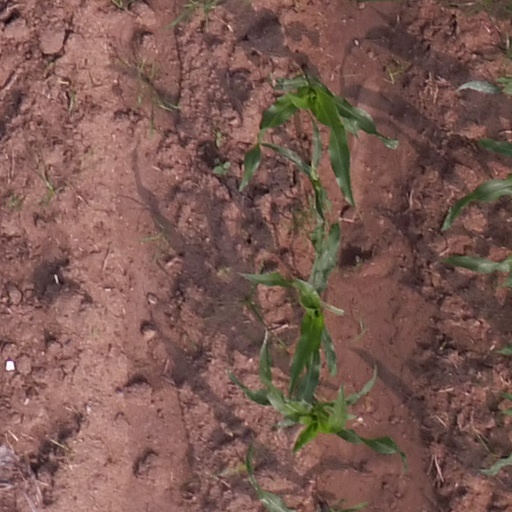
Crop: maize; corn